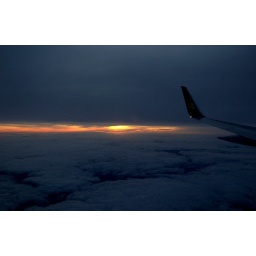
Britain in snow seen from the skies Manchester to Iceland flight ,view from the plane window